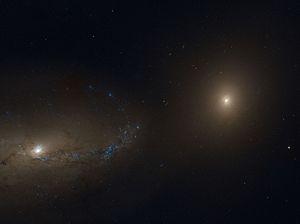
NGC 3227 est une galaxie spirale intermédiaire située dans la constellation du Lion à environ 49 millions d'années-lumière de la Voie lactée. Elle a été découverte par l'astronome germano-britannique William Herschel en 1784. Il est possible d'apercevoir cette paire de galaxies à l'aide d'un télescope d'amateur. Elle est située à 50' à l'Est de l'étoile binaire Gamma Leonis.
NGC 3226 est une galaxie elliptique située dans la constellation du Lion à environ 60 millions d'années-lumière de la Voie lactée. Elle a été découverte par l'astronome germano-britannique William Herschel en 1784.